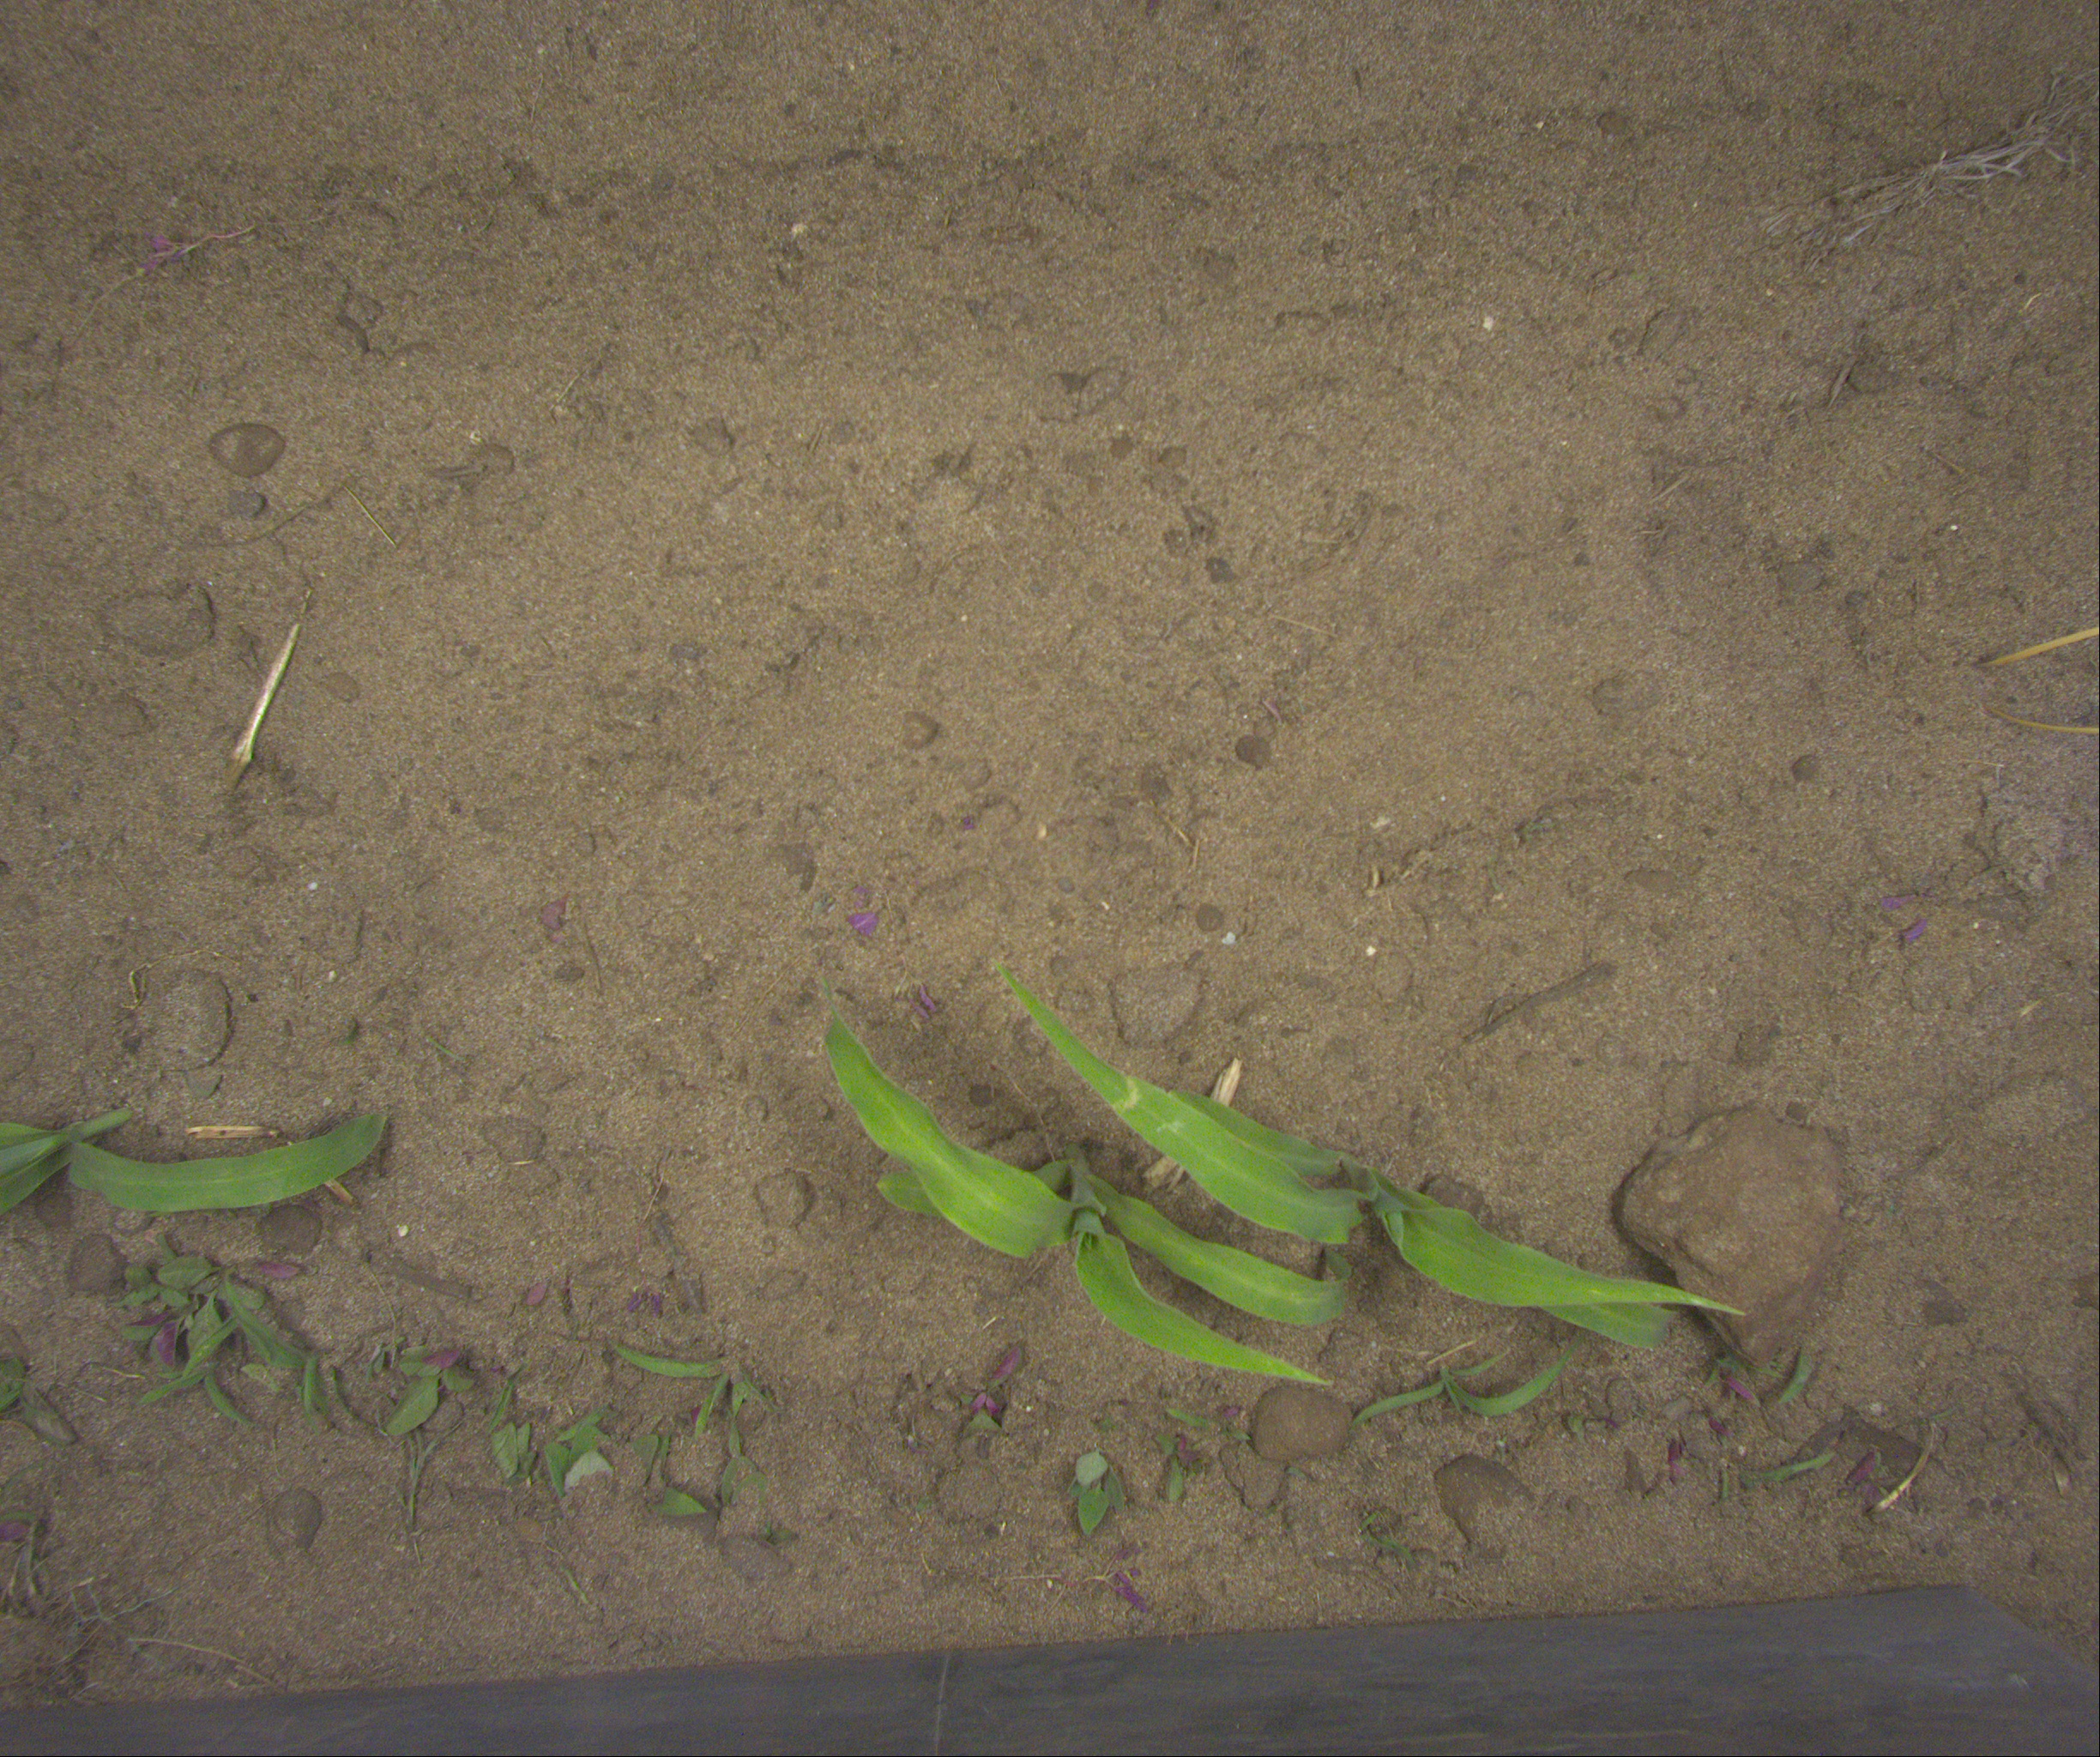
Crop: maize
Objects: maize, maize, maize, stem_maize, stem_maize, stem_maize